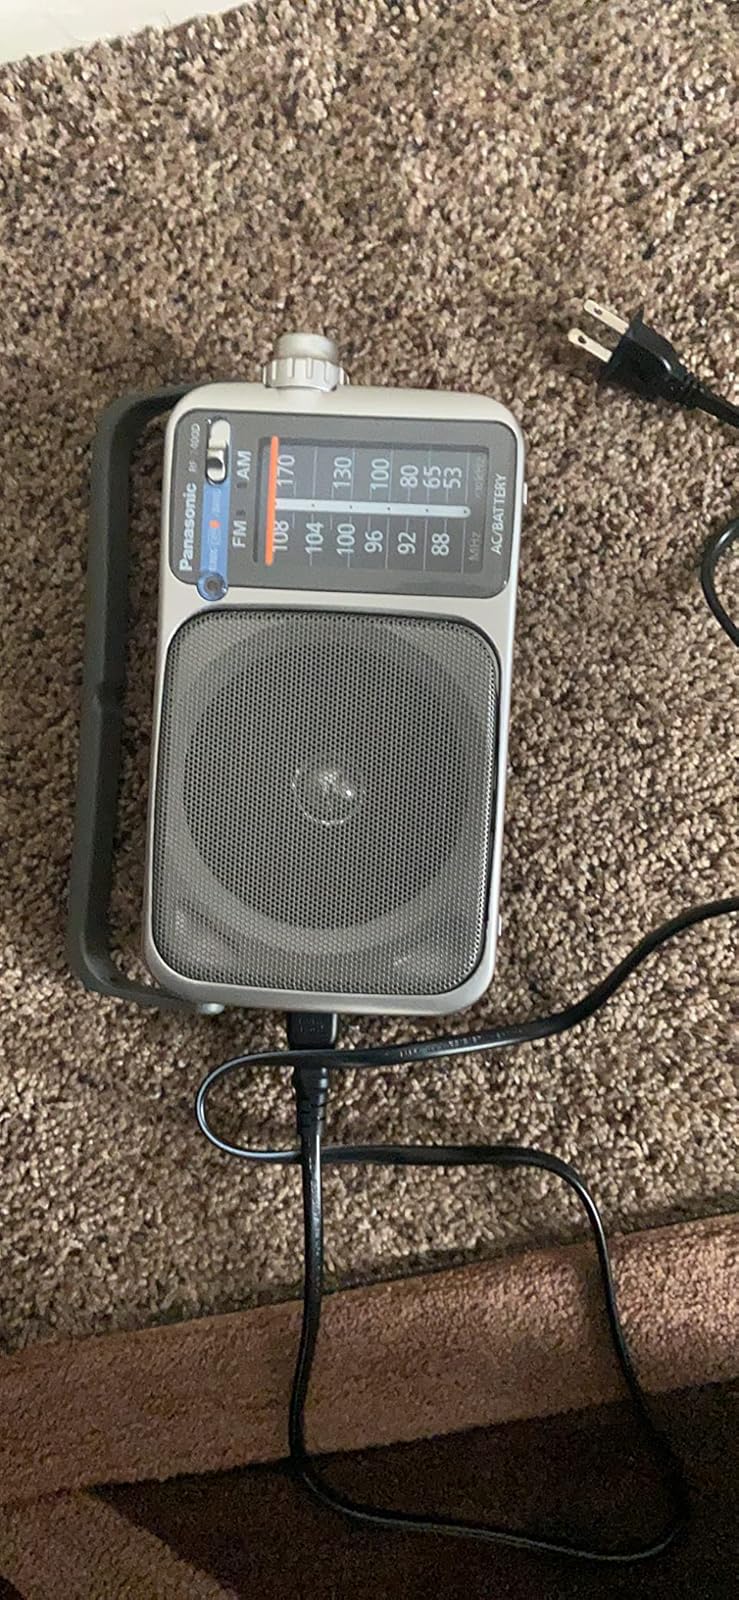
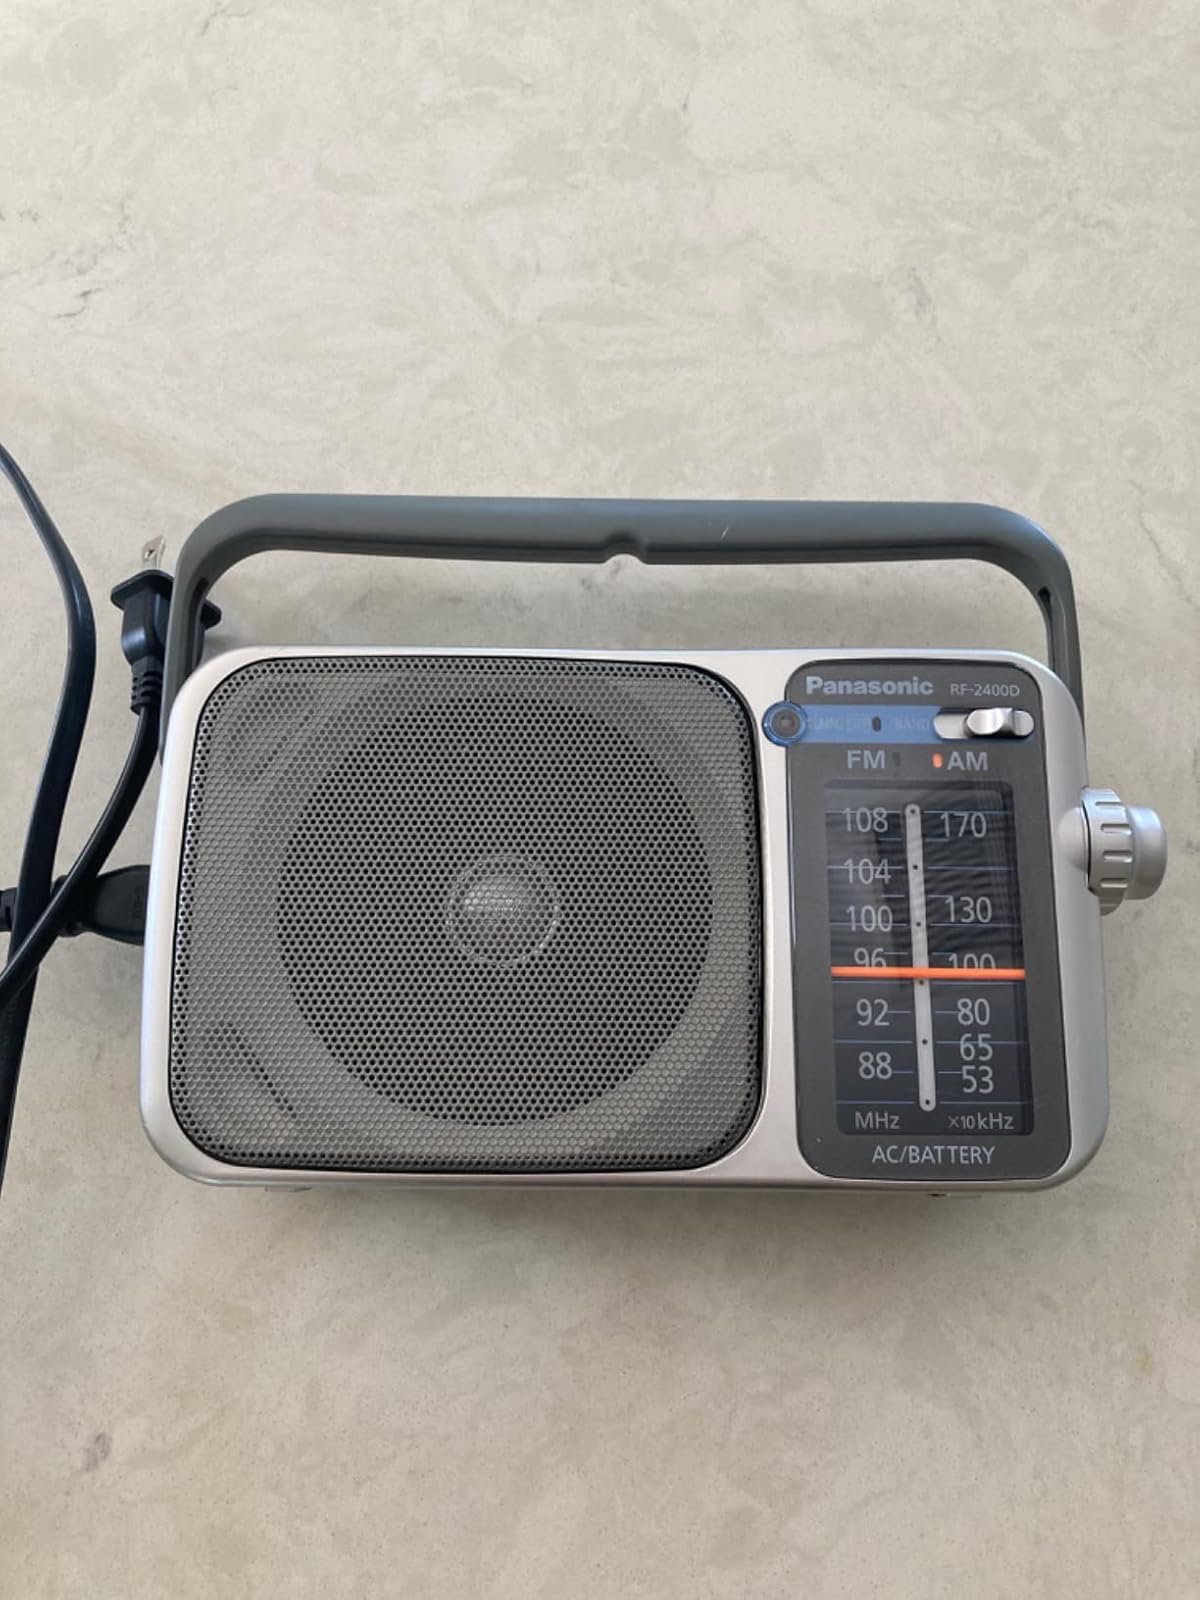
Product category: radio
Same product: yes